History of slavery

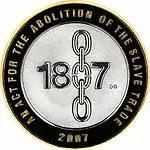
200th anniversary of the British act of parliament abolishing slave trading, commemorated on a British two pound coin.

In 1807 the United Kingdom made the international trade of slaves illegal with the Slave Trade Act. The Royal Navy was deployed to prevent slavers from the United States, France, Spain, Portugal, Holland, West Africa and Arabia. The King of Bonny (now in Nigeria) allegedly became dissatisfied of the British intervention in stopping the trade of slaves: